Aquarium ferry wharf

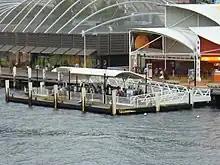
A crowded Aquarium wharf in late 2006, when Darling Harbour ferry services still ran to the wharf.

As part of the timetable changes of 10 October 2010, all Sydney Ferries services were moved to King Street Wharf 3 a few minutes' walk away.